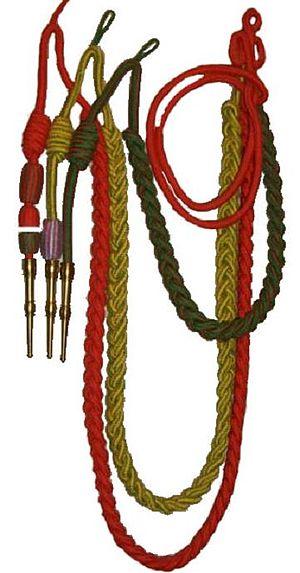
Fourragère du RICM (Régiment d'infanterie-chars de marine)
La fourragère française est une décoration portée en uniforme par les membres d'une unité militaire décernée par la France à l'occasion de faits de guerre.
La fourragère est une décoration récompensant une unité militaire, comme un régiment, navire, etc., ou civile, comme certains corps de sapeurs-pompiers français, pour faits de guerre ou de bravoure exemplaires. Elle est portée par ses membres en uniforme exclusivement durant leur temps de service en son sein, le caractère collectif de son attribution fait qu’elle est rarement portée à titre individuel.